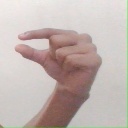
अक्षर: ग